Eastergoa

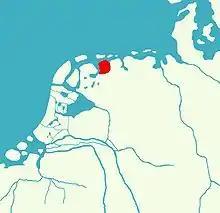
Eastergoa in the Frankish realm (in the Middle Ages

Eastergoa (also Ostergau, Ostergo, or Oostergo) was one of the Seven Sealands and one of the three "Gaue" within what is today the province of Friesland in the Netherlands.